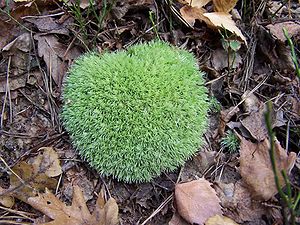
Hvidmos
Almindelig hvidmos Leucobryum glaucum